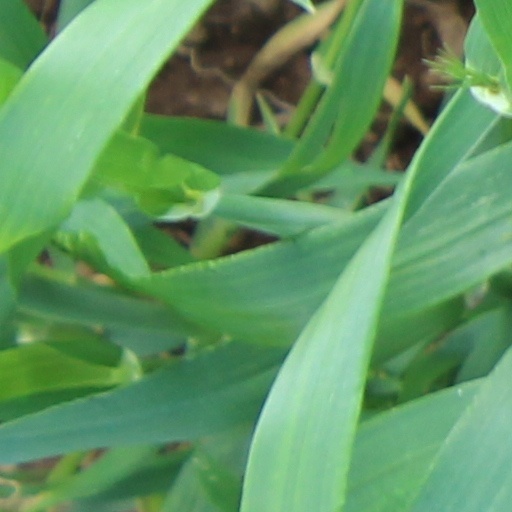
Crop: wheat